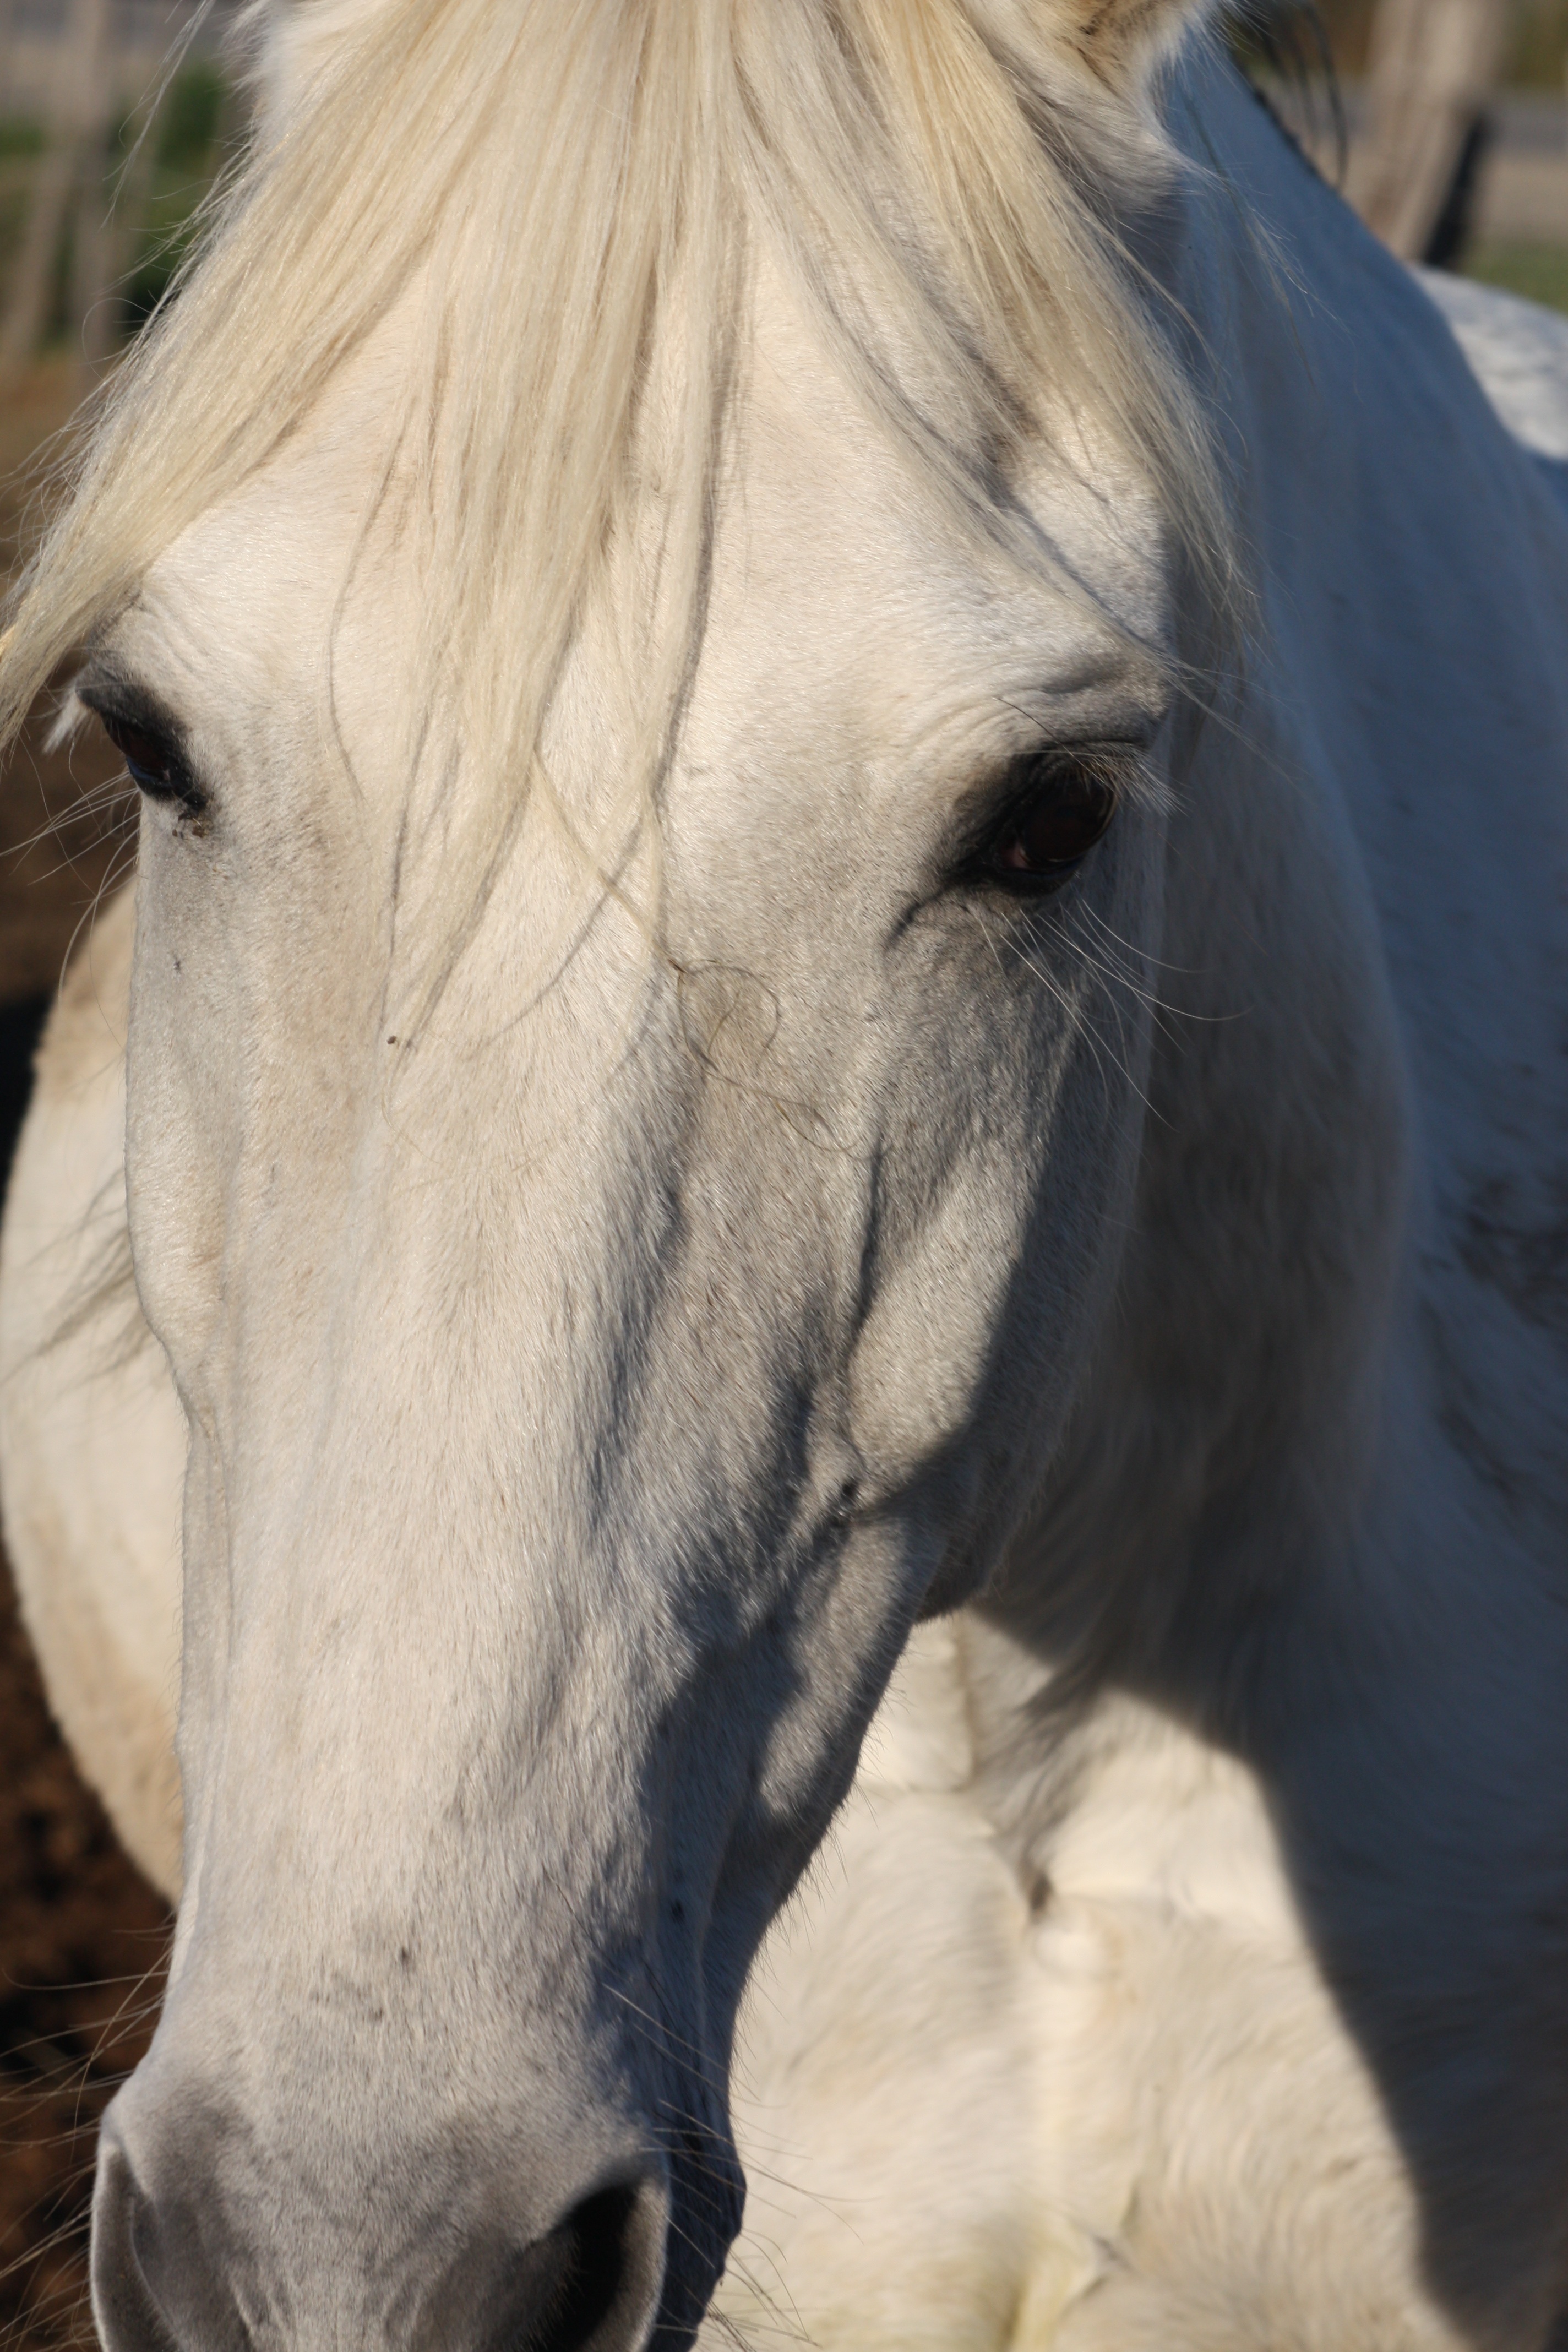
white, animal, pasture, horse, mammal, stallion, mane, head, vertebrate, mare, foal, horseback riding, horse like mammal, mustang horse